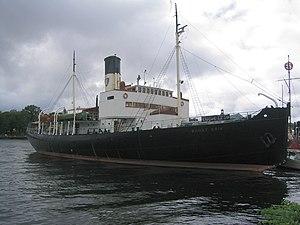
Un brise-glace est un navire utilisé pour ouvrir ou maintenir ouvertes des voies de navigation dans les eaux prises par la banquise.
En Suède, la flotte de brise-glace est, en 2012, composée de dix navires qui interviennent le long des côtes afin de permettre aux navires marchands d'accéder aux ports suédois toute l'année. Leur activité s'étend normalement de la nouvelle année à la fin du mois de mai. Les brise-glace ont fait leur apparition en Suède à la fin du XIXᵉ siècle, et depuis 1926 ils sont placés sous le contrôle de l'État au travers de l'administration maritime suédoise. La direction des brise-glace a son siège à Norrköping.